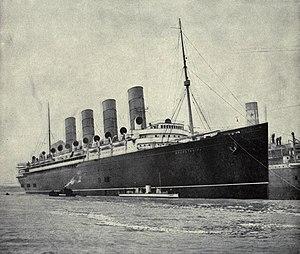
La Cunard Line est une compagnie maritime américano-britannique créée par le Canadien Samuel Cunard en 1838, aujourd'hui la plus vieille compagnie de croisière et de transatlantique en activité. Elle fut pendant longtemps la concurrente de la White Star Line.